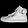
Label: Sneaker